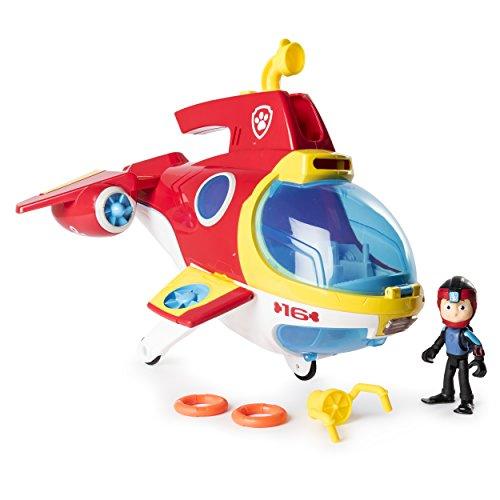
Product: PAW Patrol Sub Patroller Transforming Vehicle with Lights Sounds and Launcher, Ages 3 & Up
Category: Toys & Games | Baby & Toddler Toys
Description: PAW Patrol figures and playsets put your child ages 3 and up in charge of the action for hours of interactive and fun-filled adventure.
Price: $34.99
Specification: ProductDimensions:5.6x14.2x11.5inches|ItemWeight:2.59pounds|ShippingWeight:2.65pounds(Viewshippingratesandpolicies)|DomesticShipping:ItemcanbeshippedwithinU.S.|InternationalShipping:ThisitemcanbeshippedtoselectcountriesoutsideoftheU.S.LearnMore|ASIN:B076VQ4SQJ|Itemmodelnumber:6044130|Manufacturerrecommendedage:36months-5years|Batteries:3LR44batteriesrequired.(included)